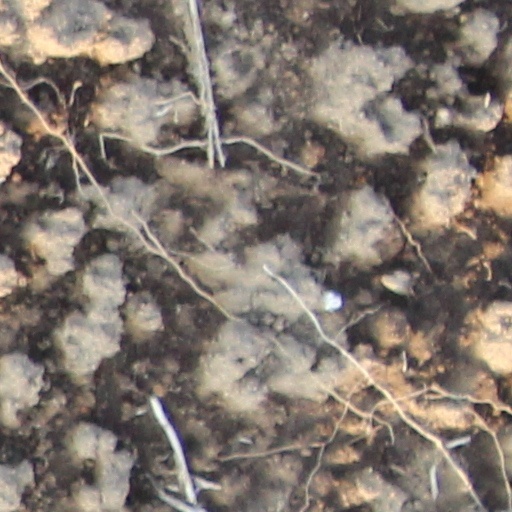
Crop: wheat